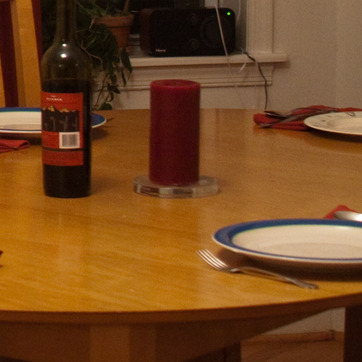
Material: other